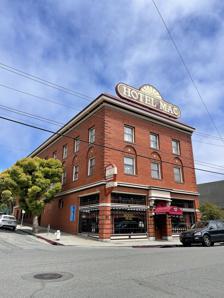
Building: Hotel Mac
Country: United States of America
Year built: 1911
United States historic place Hotel Mac U.S. Historic district Contributing property Hotel Mac in 2022 Show map of San Francisco Bay Area Show map of California Show map of the United States Location Richmond, California ( Pt. Richmond ) Coordinates 37°55′38″N 122°23′05″W / 37.927342°N 122.384800°W / 37.927342; -122.384800 Built 1911 Part of Point Richmond Historic District Hotel Mac is a historic hotel and restaurant, that was built in 1911 and is located in the historic Point Richmond neighborhood of Richmond, California in the United States. The successful hotel and bar was owned throughout the 1960's by Mr.John Nunez. Nunez was forced to sell the property as the state had plans for the construction of the Carlson Freeway  (I 580). The freeway was eventually completed without disturbing the property. History Hotel Mac Front Desk The original hotel was built in 1911 and named the Colonial Hotel.  It served many different people, but mostly workers from the nearby Standard Oil refinery (now the Chevron Richmond Refinery ).  In the 1930s it was purchased by J. V. McAfee, a former manager at the Claremont Hotel .  He also changed its name to the Hotel Mac. Beginning in the 1940s and 1950s, however, Hotel Mac began to lose its popularity and character.  In 1971 a fire damaged the structure, and it closed for business.  In 1978 Bill Burnett and Griff Brazil formed a company to restore and reopen Hotel Mac as a fine dining restaurant.  The hotel also reopened. In the fall of 2020, the restaurant's owner shuttered the restaurant's doors as a result of lost revenue due to the COVID-19 pandemic . Today Bar and Restaurant of Hotel Mac in 2017 Both the hotel and restaurant closed during the COVID-19 lockdowns , but the hotel reopened in 2021. The restaurant was sold to new owners, Richmond restaurateurs Blanca Zepedalomeli and her husband Juvenal Magna, who opened the restaurant and bar, now named Ristorante Biancoverde, on July 13, 2023. The hotel is notable because each of its 10 rooms are decorated with slightly different styles and color schemes. Hotel Mac is a contributing property to the Point Richmond Historic District , and was also listed on the National Register of Historic Places in 1979. References